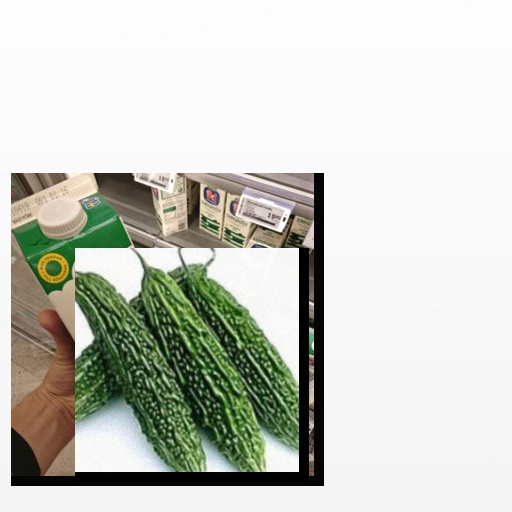
Food items: bitter_gourd, milk